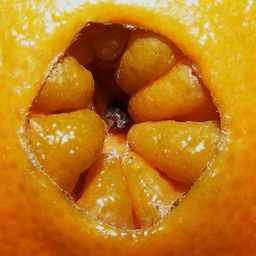
Label: Orange